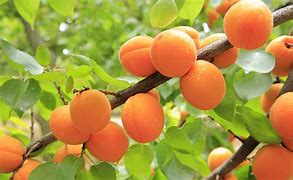
Label: others